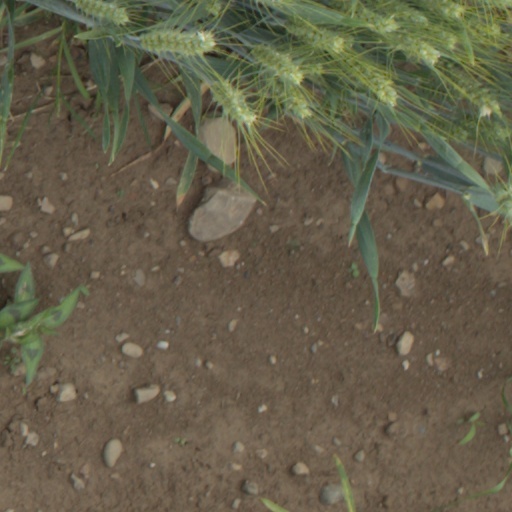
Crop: wheat